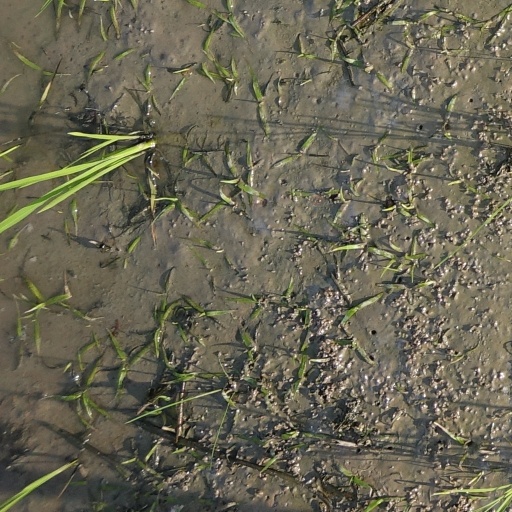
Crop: rice